Rock-climbing equipment

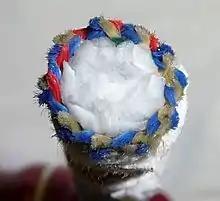
Cross section of a dynamic rope

Modern climbing ropes are in length—the longer versions are for multi-pitch climbing—and have a kernmantle construction consisting of a core kern of twisted nylon fibers and an outer sheath mantle of woven colored coarse nylon fibers. They are either dynamic ropes, which can stretch to absorb the energy of a falling climber, or are the less expensive but more hard-wearing static ropes, which are only for use in constant-load situations such as descending (e.g. abseiling) and ascending (e.g. jumaring).